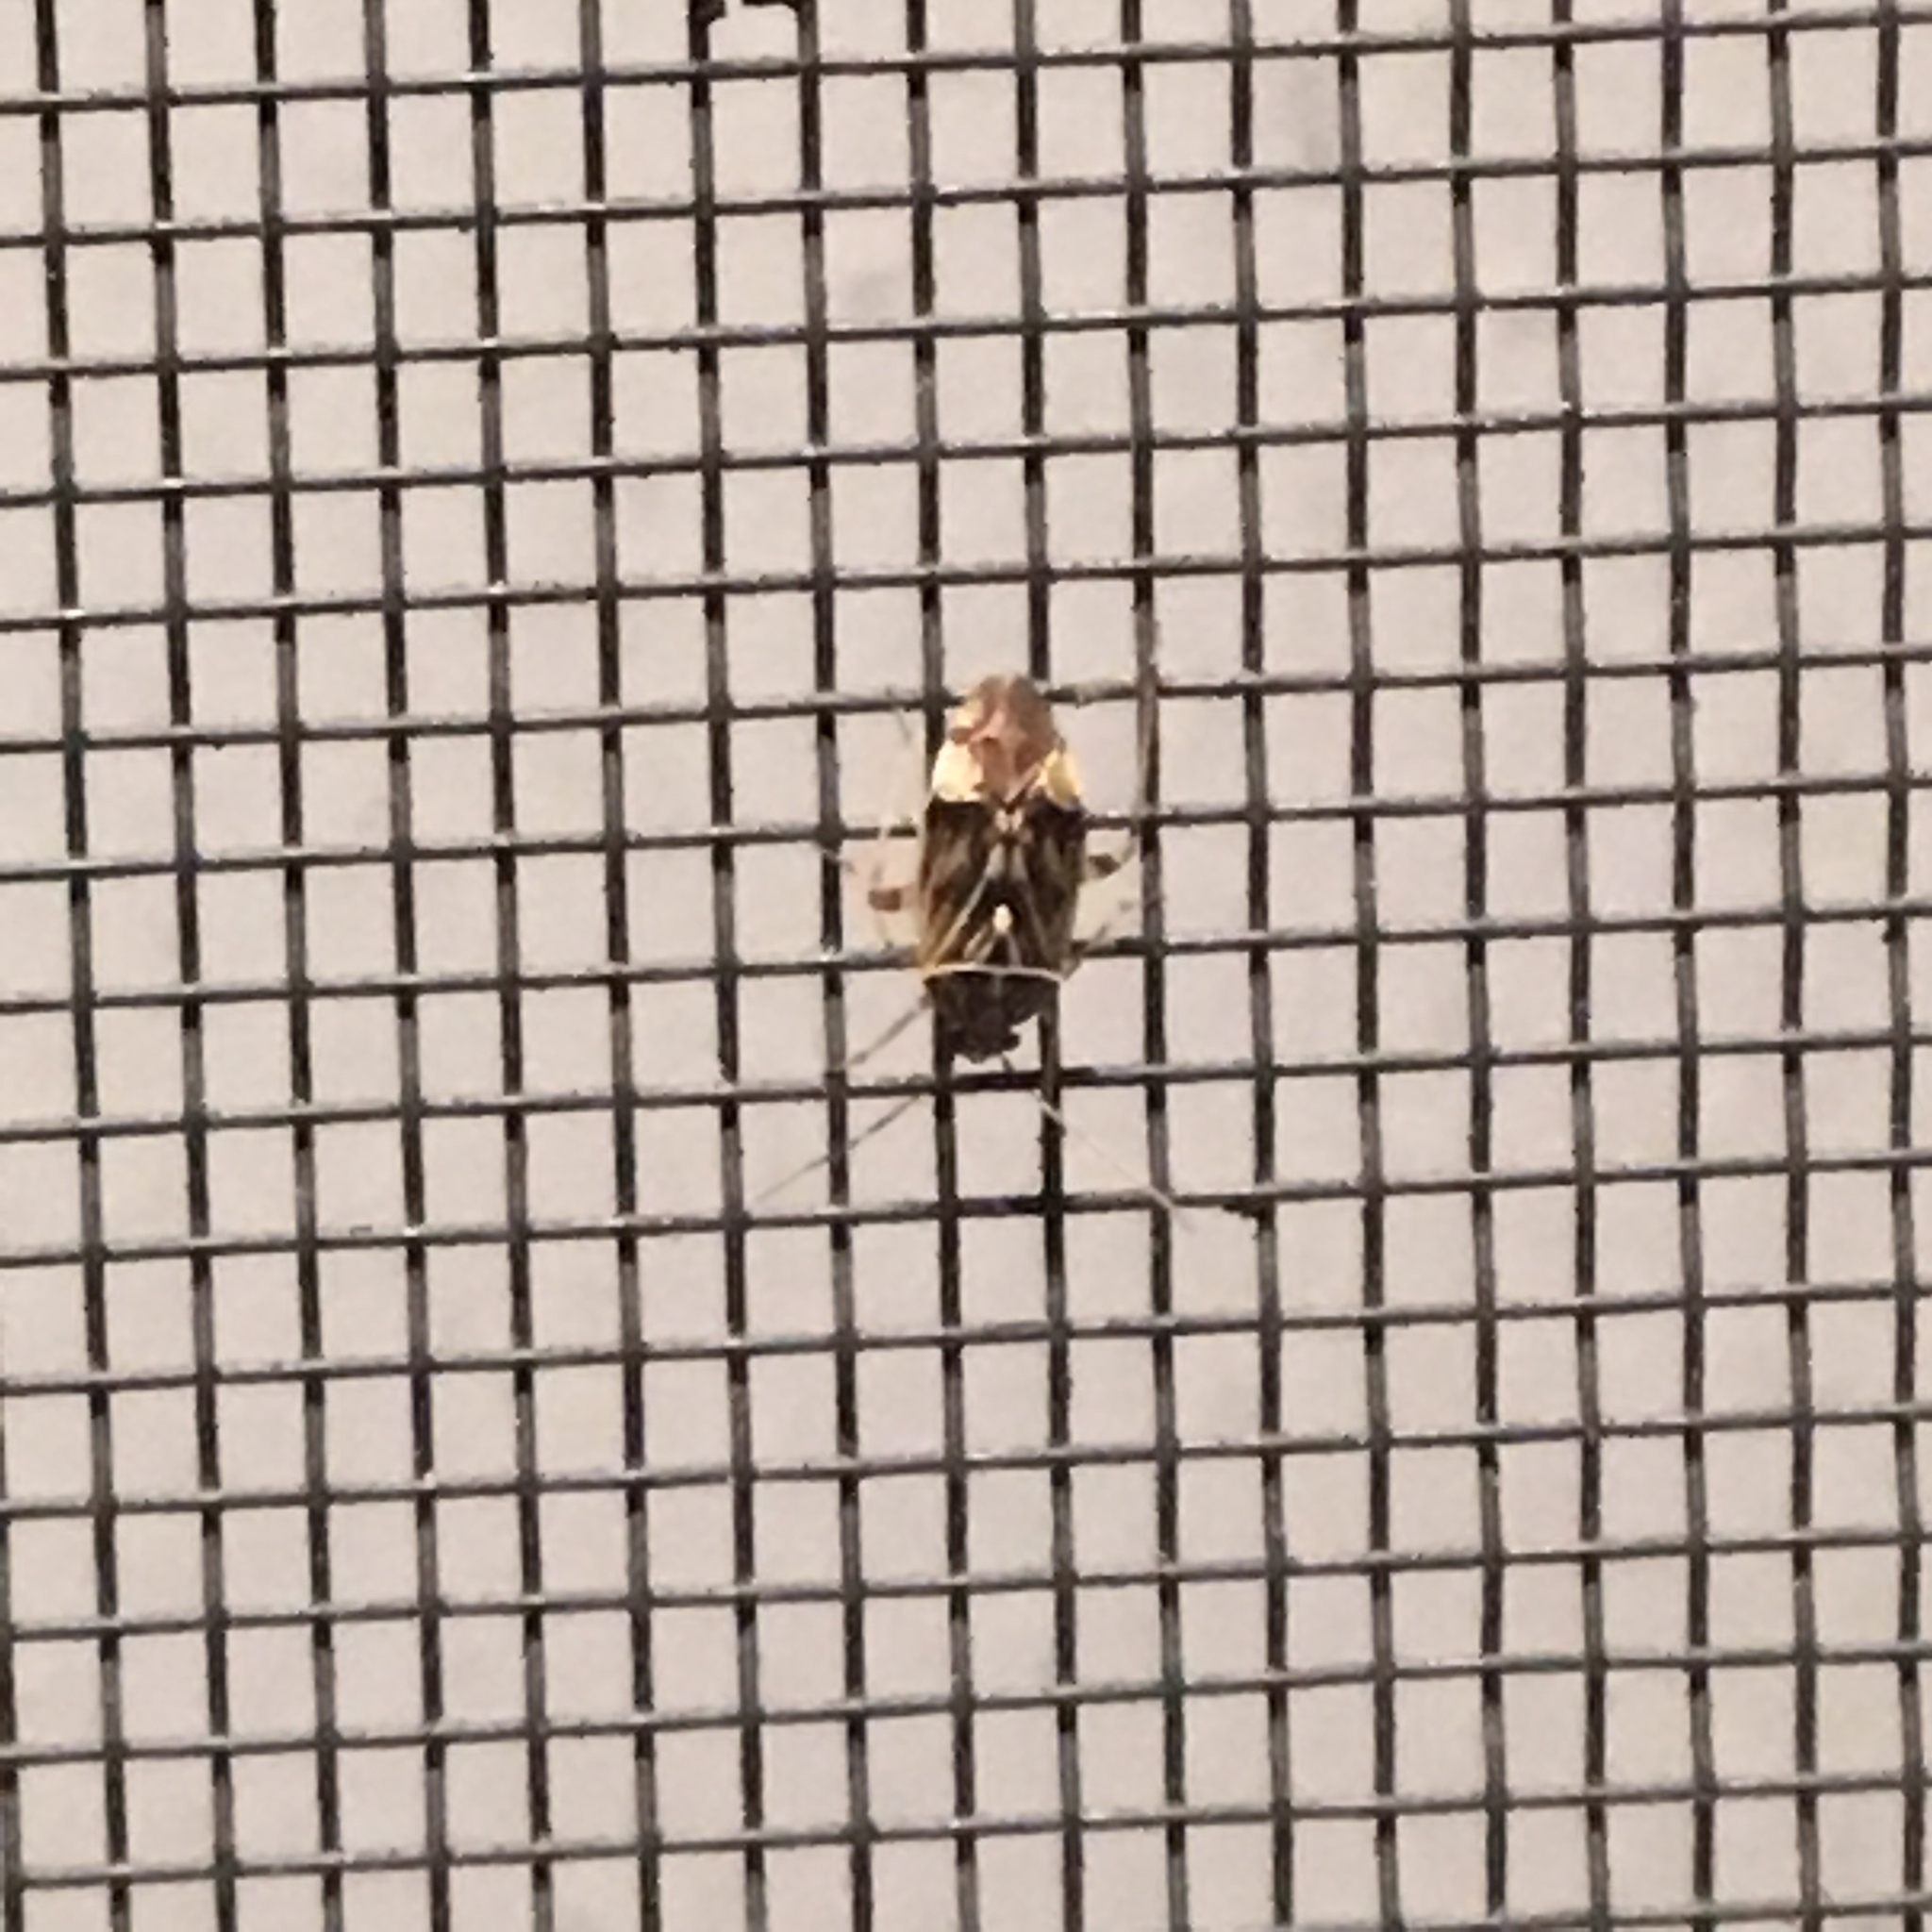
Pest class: lygus_bug